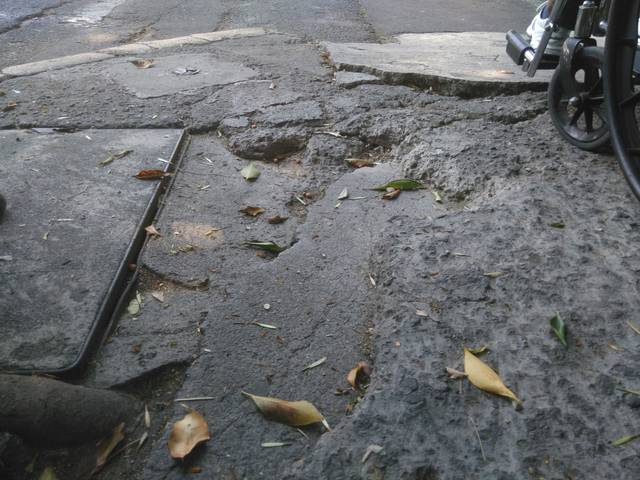
Region: Mexico
Coordinates: 19.354, -99.158